Constantin Cantacuzino (died 1877)

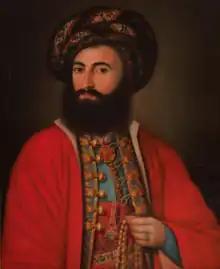
Cantacuzino with the Order of Saint Anna, ca. 1820; portrait attributed to Pavel Đurković

Constantin G. Cantacuzino, also known as Costache Cantacozino or Costandin Cantacuzino (transitional Cyrillic: Кonстanтin Кanтaкozino; 1790s–1877), was the "Caimacam" (Regent) of Wallachia in September 1848–June 1849, appointed directly by the Ottoman Empire. A member of the Cantacuzino family, he had emerged as a leader of the conservative boyardom during the "Regulamentul Organic" period. As a commander in the Wallachian militia, he organized in 1831 the first elections for Bucharest's Town Council, and subsequently served as one of the Bucharest Governors. He first played a major part in national government from 1837 to 1842, when he served Prince Alexandru II Ghica as "Postelnic" and "Logothete". During that interval, he clashed with his own brother Grigore Cantacuzino, who sided with the liberal current.